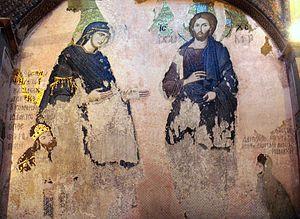
Saint-Sauveur-in-Chora est un des plus beaux exemples d'église byzantine. L'église est actuellement située dans le district stanbouliote occidental d'Edirne Kapı. En 1511, l'église fut convertie en mosquée par les Turcs Ottomans. Elle devint un musée en 1948, puis est reconvertie en mosquée le 21 août 2020 par décret présidentiel du chef d’État turc Recep Tayyip Erdoğan.